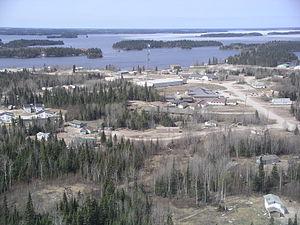
La Première Nation de Garden Hill est une bande indienne du Manitoba au Canada. Elle possède sept réserves dont la principale est Garden Hill. En février 2015, elle avait une population totale enregistrée de 4 567 membres dont 3 918 vivaient sur une réserve. Les principales langues parlées par la Première Nation sont l'oji-cree et l'anglais. Elle est signataire du Traité 5.